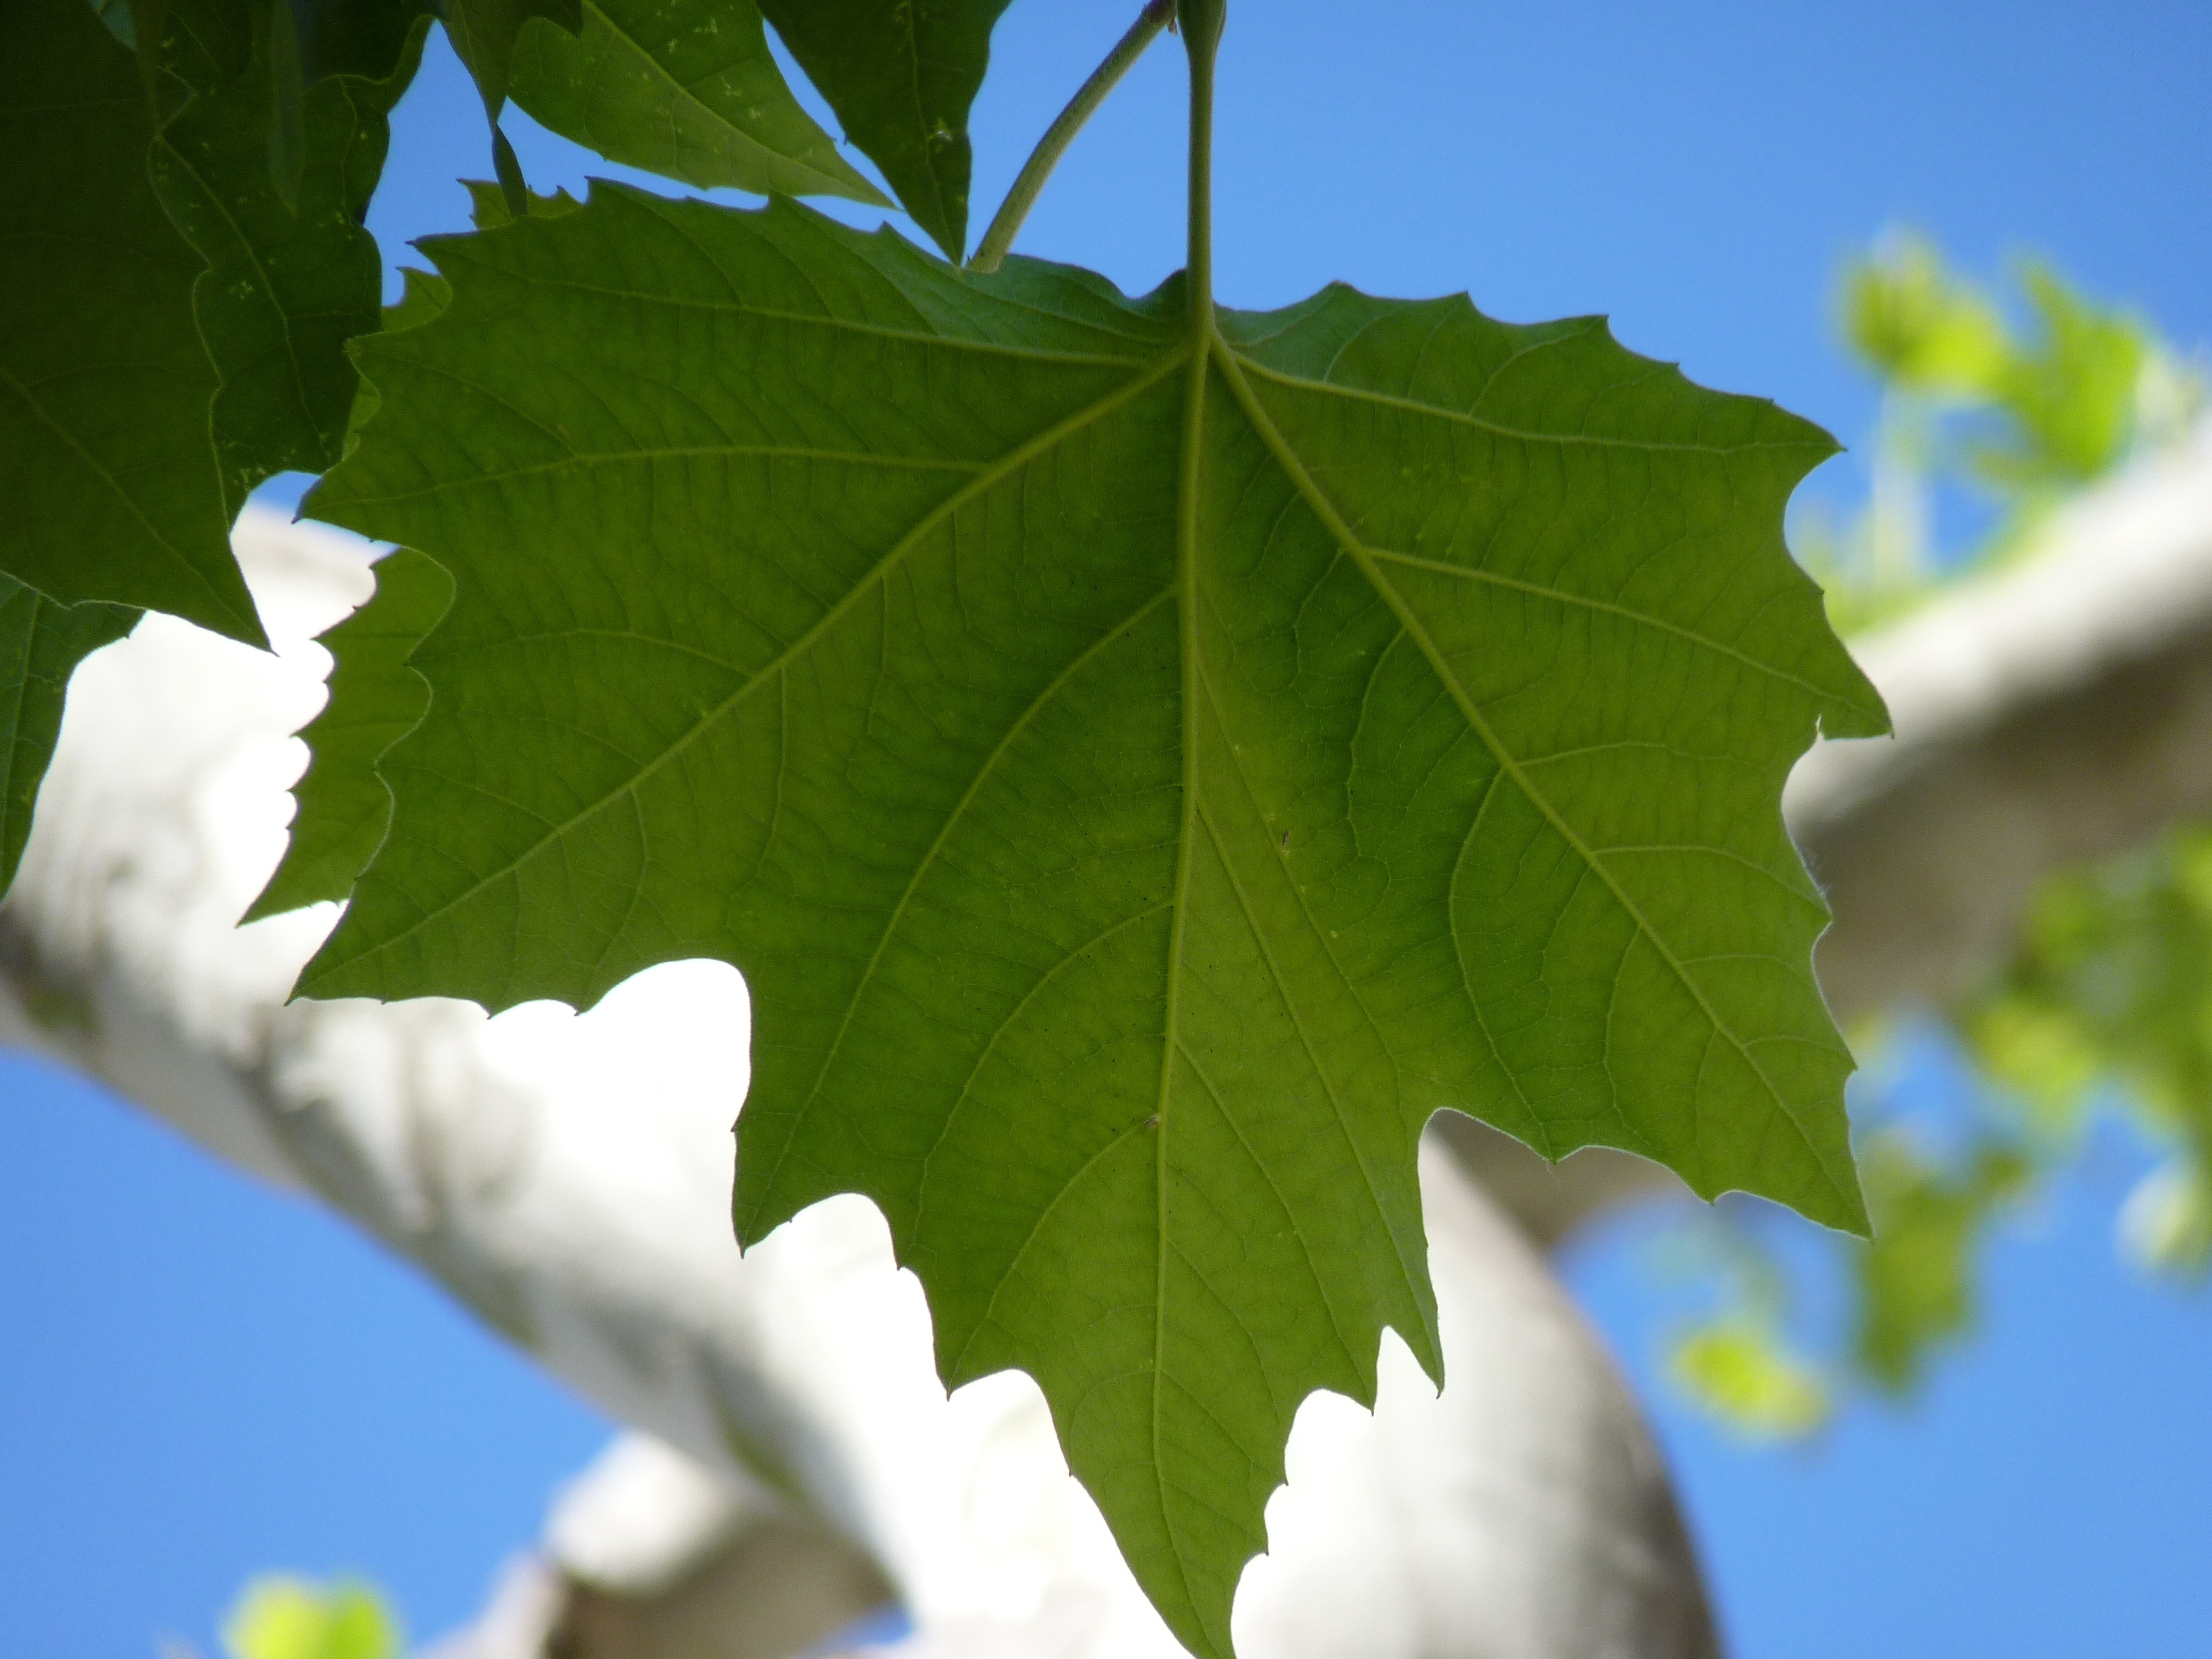
tree, nature, branch, plant, sky, sunlight, leaf, flower, green, produce, botany, blue, maple, maple tree, maple leaf, leaves, deciduous, flowering plant, maidenhair tree, grape leaves, plant stem, woody plant, land plant, plane tree family